Golden Sands

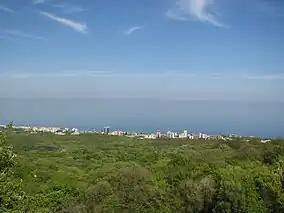
The coast around Golden Sands with the neighbouring nature park in the foreground

The old-growth forests between ancient Odessos and Dionysopolis were first mentioned by Pliny as the home of mythical dwarfs, visited by the Argonauts. Byzantine sources name the local fortress "Gerania"; there are 4th-7th century AD remains of massive stone ramparts and a basilica along the edge of the Franga plateau. The cave Aladzha Monastery, 3 km to the west, was a monastic centre from antiquity through the Second Bulgarian Empire. In the days of the Ottoman Empire, "Uzunkum" was known as a hideaway for outlaws. It was largely uninhabited until the 1950s, although used for outings.